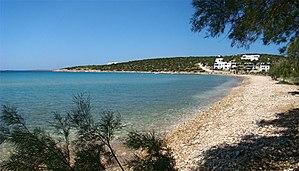
Alyki, Paros, Grèce.